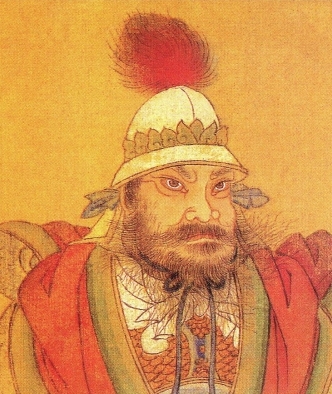
อัน ลู่ซาน

ไฟล์:An Lu Shan.jpeg|thumb|ภาพวาดของอัน ลู่ซาน
อัน ลู่ซาน (, 703 – 29 มกราคม 757) เป็นขุนพลและผู้นำกบฏชาวจีนในสมัยราชวงศ์ถัง เป็นที่รู้จักจากการก่อกบฏอัน ลู่ซาน ซึ่งสร้างความเสียหายร้ายแรงให้แก่ประเทศจีนและคร่าชีวิตผู้คนไปหลายล้านคน
อัน ลู่ซานมีเชื้อสาย Sogdian และ GöktürkYang, Zhijiu, "An Lushan". "Encyclopedia of China" (Chinese History Edition), 1st ed.Lin, Tianwei An Lushan profile , "Chinese Encyclopedia" (Biography Edition; 1st ed.); accessed 3 August 2011.Zhong, Han. "Ah Lushan Dengzahu De Neiya Wenhua Beijing" ("The Cultural Background on An Lushan, etc in Inner Asia — With the Discussion on the Inner Asia-ized of Sute or Sogdian"). "Journal of Chinese Historical Studies" (2005); โดยการรับเป็นบุตรบุญธรรมBeckwith, p. 21, n. 82 เขามีชื่อเสียงโด่งดังจากการทำหน้าที่เป็นแม่ทัพ ปกป้องชายแดนทางตะวันออกเฉียงเหนือของราชวงศ์ถังจากพวกชาวคีตัน|คีตันและภัยคุกคามอื่น ๆ อัน ลู่ซานสามารถสร้างความไว้วางใจจากจักรพรรดิถังเสฺวียนจงและหลี่ หลินฟู่ อัครมหาเสนาบดี ด้วยการเดินทางเข้าเฝ้าฯ บ่อยครั้ง ณ เมืองฉางอาน ราชธานีของราชวงศ์ถัง เขาได้รับการแต่งตั้งเป็นเจี๋ยตู้ฉื่อปกครอง 3 หัวเมืองในปี 751 หลังจากการเสียชีวิตของหลี่ หลินฟู่ในปี 753 ความขัดแย้งระหว่างอัน ลู่ซาน กับเก่อ ฉู่ฮั่น และหยาง กั๋วจง สร้างความตึงเครียดทางทหารภายในจักรวรรดิ
ในปลายปี 755 อัน ลู่ซาน ก่อกบฏและเข้ายึดลั่วหยาง เมืองหลวงทางตะวันออกได้อย่างรวดเร็ว และในต้นปี 756 เขาได้สถาปนาตนเองเป็นจักรพรรดิแห่งราชวงศ์เยี่ยน ขณะที่ขุนพลของเขายังคงทำศึกต่อไป อัน ลู่ซาน ยังคงอยู่ในพระราชวังหลวงเมืองลั่วหยาง สุขภาพของเขาย่ำแย่ลงทุกวัน ความรุนแรงและความหวาดระแวงก็ทวีความรุนแรงขึ้น ในต้นปี 757 เขาถูกขันทีสังหารด้วยความร่วมมือของอัน ชิงสฺวี บุตรชายของเขา
== บันทึก ==
== อ้างอิง ==
* Christopher I. Beckwith|Beckwith, Christopher I. (2009): "Empires of the Silk Road: A History of Central Eurasia from the Bronze Age to the Present". Princeton: Princeton University Press.
* Benn, Charles (2002). "China's Golden Age: Everyday Life in the Tang Dynasty". Oxford University Press.
* Bo Yang, "Bo Yang Edition of the Zizhi Tongjian", vols. 51, 52, 53
*
* Ebrey, Walthall, Palais (2006)." East Asia: A Cultural, Social, and Political History". Boston: Houghton Mifflin Company.
* Lin, Tianwei, " An Lushan ". "Chinese Encyclopedia" (Biography Edition), 1st ed.
* Liu Xu et al., "Old Book of Tang", vol. 200, part 1
* Ouyang Xiu et al., "New Book of Tang", vol. 225, part 1
* Matsui, Hitoshi 松井等 (Japan). "Qidan boxing shi 契丹勃興史 (History of the rise of the Khitan)". Mamden chiri-rekishi kenkyu hokoku 1 (1915).Translated into Chinese by Liu, Fengzhu 劉鳳翥. In Minzu Shi Yiwen Ji 民族史譯文集 (A Collection of Translated Papers on Ethnic Histories) 10 (1981). Repr. in: Sun, Jinji et al. 1988 (vol. 1), pp.&nbsp;93–141
* Mu, Weisheng (2000). "The Critical Biography of Guo Ziyi".
*
* Pulleyblank, E. G. "The An Lu-Shan Rebellion and the Origins of Chronic Militarism in Late T'ang China", in John Curtis Perry|Perry & Smith, "Essays on T'ang Society", Leiden: Brill (1976)
* Sima Guang et al., "Zizhi Tongjian", vols. :zh:s:資治通鑑/卷214|214, :zh:s:資治通鑑/卷215|215, :zh:s:資治通鑑/卷216|216, :zh:s:資治通鑑/卷217|217, :zh:s:資治通鑑/卷218|218, :zh:s:資治通鑑/卷219|219
* Edward H. Schafer|Schafer, Edward H. "The Golden Peaches of Samarkand". Berkeley: University of California Press, 1985.
* Xu, Daoxun, et al. (1993). "The Biography of Tang Xuanzong". Beijing: People's Press.
*
* Xue Zongzheng|Xue, Zongzheng (1992). "A History of Turks". Beijing: Chinese Social Sciences Press.
* Yang, Zhijiu, "An Lushan". "Encyclopedia of China" (Chinese History Edition), 1st ed.
* Yu Taishan|Yu, Taishan (2nd Edition 2003). "A Comprehensive History of Western Regions". Zhengzhou: Zhongzhou Guji Press.
* Zhong, Han. "Ah Lushan Dengzahu De Neiya Wenhua Beijing" ("The Cultural Background on An Lushan, etc in Inner Asia – With the Discussion on the Inner Asia-ized of Sute or Sogdian"). "Journal of Chinese Historical Studies". 2005.1.
หมวดหมู่:บุคคลที่เกิดในคริสต์ทศวรรษ 700
หมวดหมู่:บุคคลที่เสียชีวิตในปี พ.ศ. 1300
หมวดหมู่:ขุนศึกชาวจีน
หมวดหมู่:พระมหากษัตริย์ผู้ทรงก่อตั้ง